Micro 440

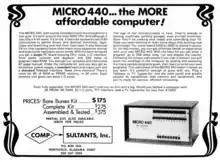
Advertisement for the Micro 440 in "Byte" magazine

The Micro 440 was an early microcomputer released by Comp-Sultants, Inc.. Powered by an Intel 4040 microprocessor, it was, by "Byte" magazine's estimation, the first third-party computer based on that chip. It sold poorly, and the company folded after less than two years, although the Micro 440 found some popularity after its demise among hobbyists as a bare-bones chassis.